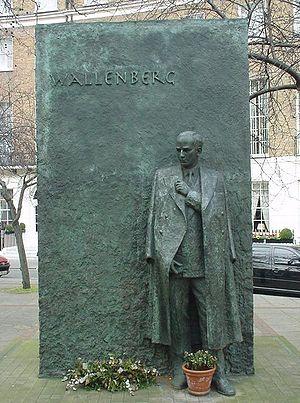
Raoul Wallenberg, né le 4 août 1912 près de Stockholm, et dont la date de décès reste incertaine, est un diplomate suédois. Héritier de l'empire industriel et financier de la famille Wallenberg, il a mené une carrière d'homme d'affaires dans plusieurs pays avant d'être envoyé à Budapest pendant la Seconde Guerre mondiale. Il bénéficiait d'un statut de diplomate, avec pour mission de contribuer à sauver les Juifs de Hongrie.